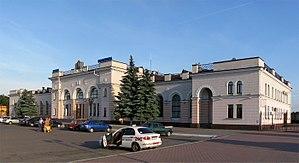
Znamianka ou Znamenka est une ville de l'oblast de Kirovohrad, en Ukraine, et le centre administratif du raïon de Znamianka. Sa population s'élevait à 24 601 habitants en 2013.